Lodeynoye Pole

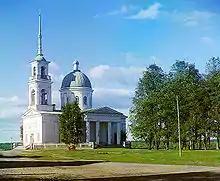
Cathedral of Sts. Peter and Paul, as photographed ca. 1912 by Sergey Prokudin-Gorsky. Demolished.

Lodeynoye Pole contains two cultural heritage monuments of federal significance and additionally seventeen objects classified as cultural and historical heritage of local significance. Most of these are the monuments commemorating the events of World War II. The Alexander-Svirsky Monastery, founded in the 15th century, is located in the village of Staraya Sloboda several kilometers northwest of Lodeynoye Pole.